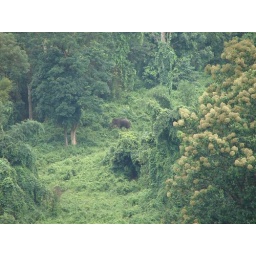
elephant in the forest